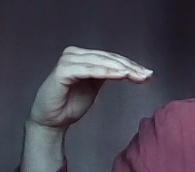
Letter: haa